Christopher Lee

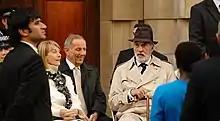
Lee filming Marcus Warren's "The Heavy" in Westminster, London in 2007

In 2005, Lee played Dr. Wonka, father of Willy Wonka, in Tim Burton's film adaptation of the Roald Dahl children's classic "Charlie and the Chocolate Factory." He also voiced Pastor Galswells in the animated film "Corpse Bride". In 2007, Lee collaborated with Burton again on "", playing the spirit of Sweeney Todd's victims, called the Gentleman Ghost, alongside Anthony Head, with both singing "The Ballad of Sweeney Todd," its reprises and the Epilogue. These songs were recorded, but eventually cut since Burton felt that the songs were too theatrical for the film. Lee's appearance was completely cut from the film, but Head still had an uncredited one-line cameo. Also in 2007 he played the First High Councillor in "The Golden Compass". In late November 2009, Lee narrated the Science Fiction Festival in Trieste, Italy. Also in 2009, Lee starred in Stephen Poliakoff's British period drama "Glorious 39", Academy Award-nominated director Danis Tanović's war film "Triage", and Duncan Ward's comedy "Boogie Woogie".